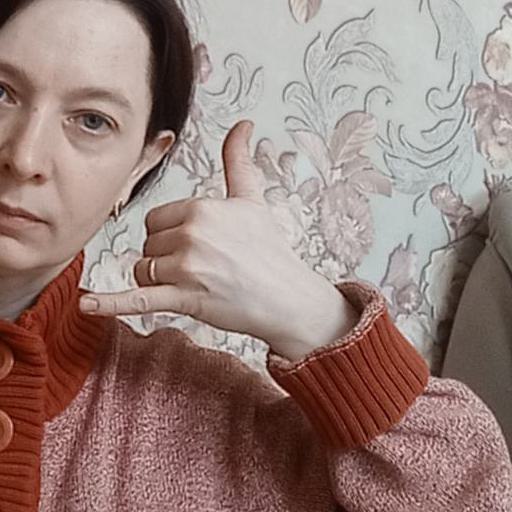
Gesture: call